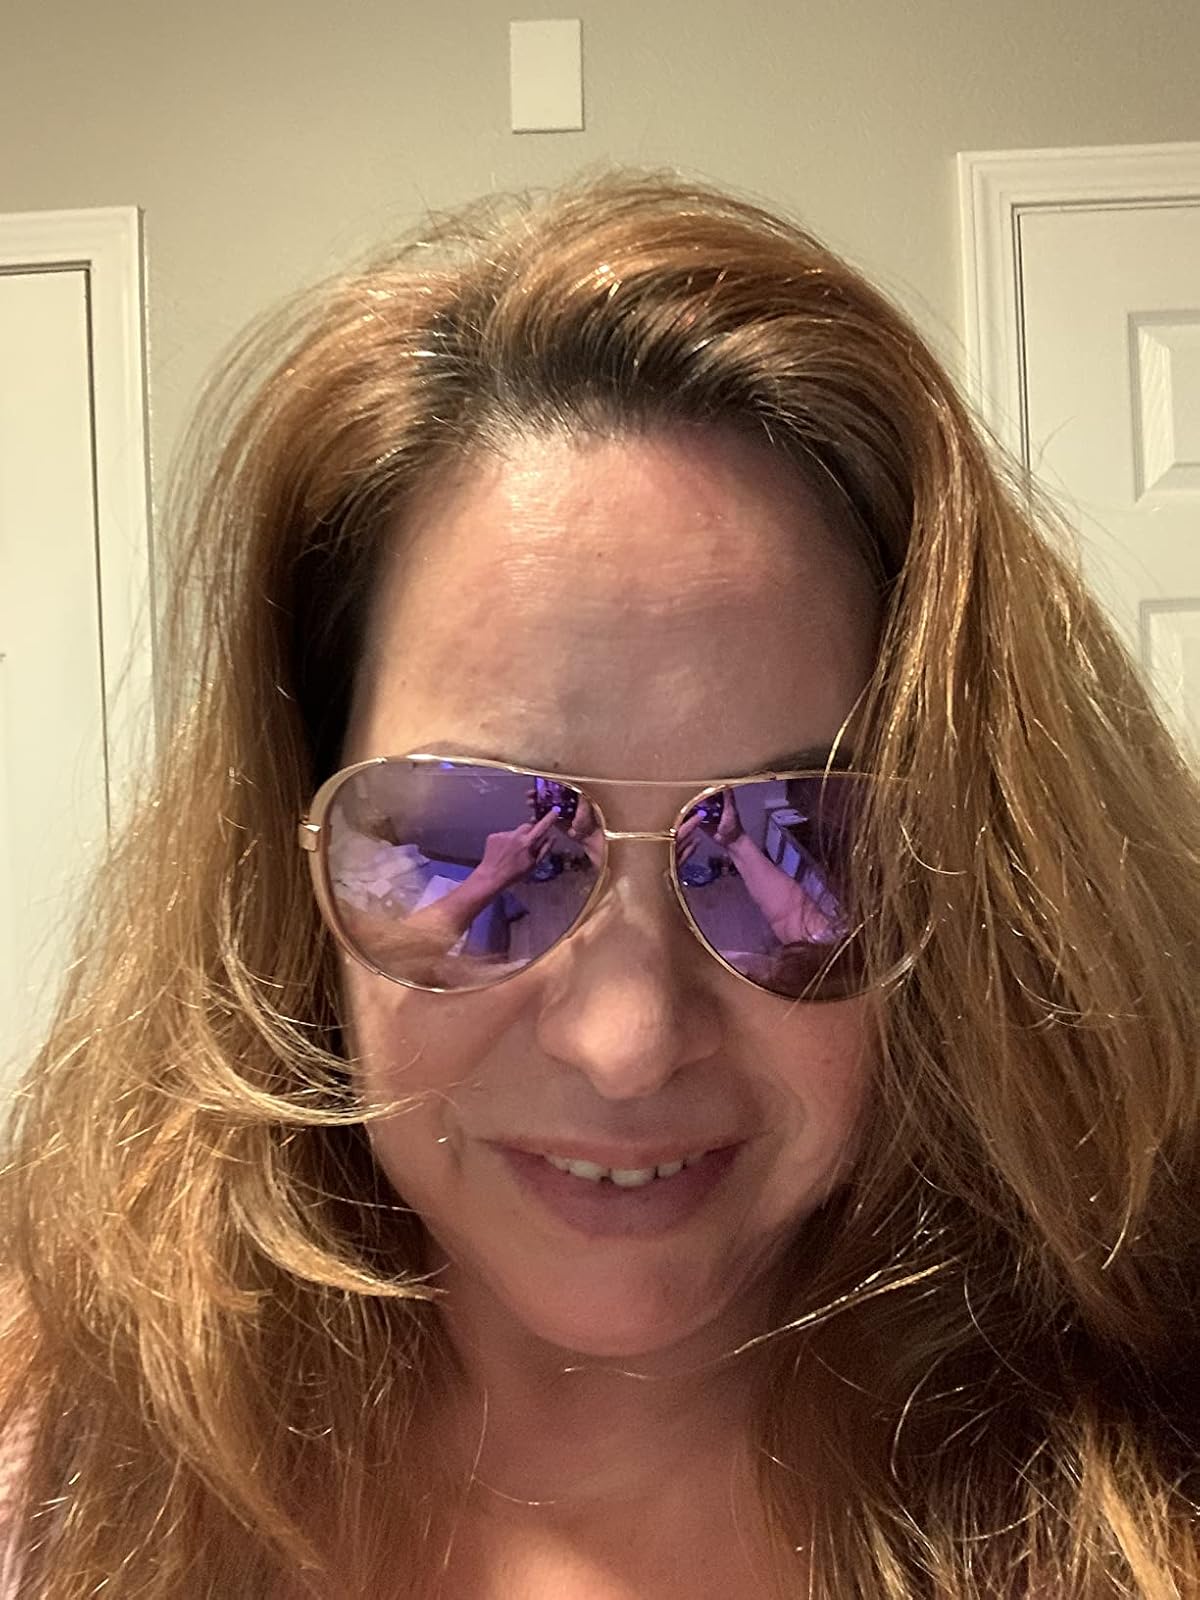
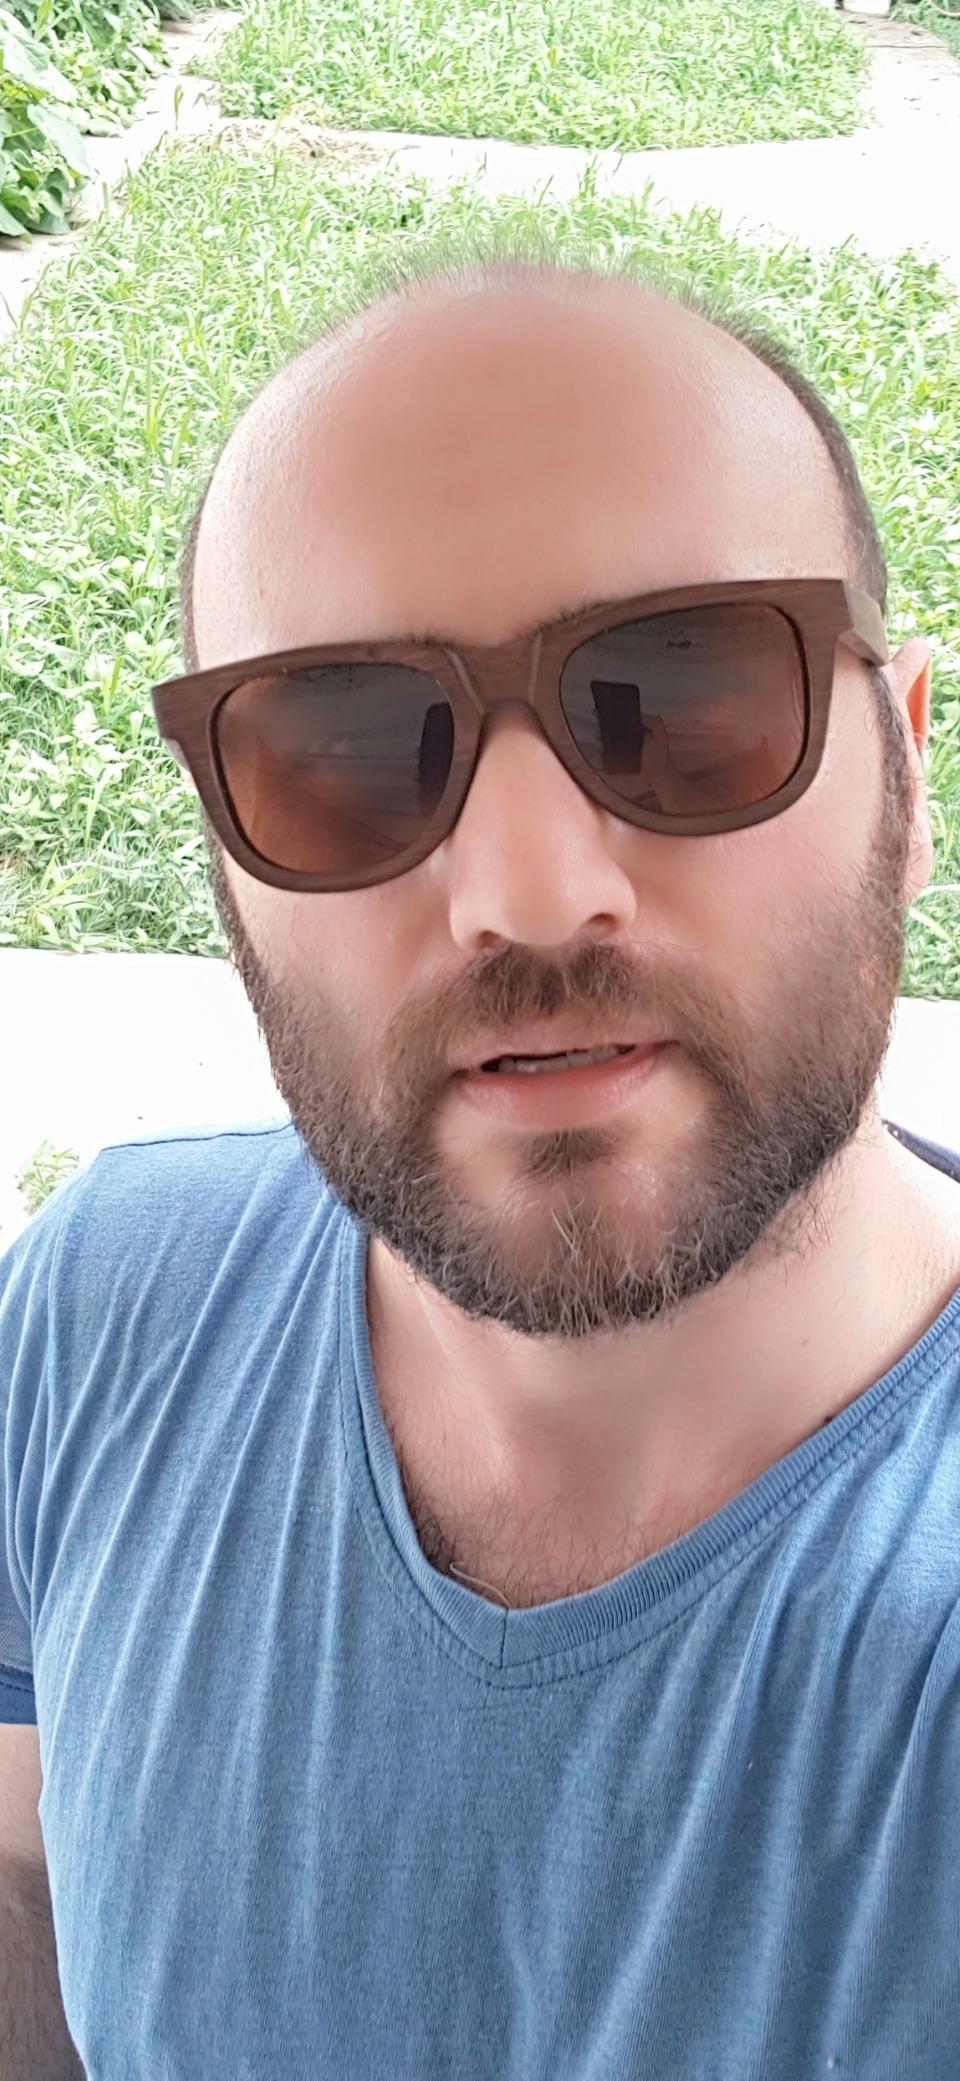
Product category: accessories_sunglasses
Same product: no